Question: Please indicate a possible affordance area of the motorcycle that can be used for sitting on
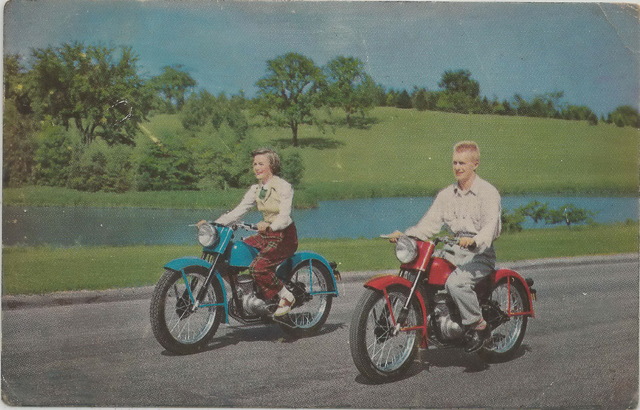
Answer: [445.63, 255.524, 490.336, 290.23]